Dacentrurus

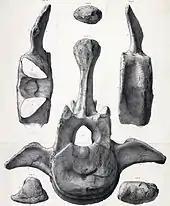
The first caudal vertebra has points on the upper edge of its transverse processes

In 1991, Galton provided a possible diagnosis. The neck consists of twelve vertebrae. The rear third of the neck vertebrae and the entire dorsal series are massively built in that the maximal transverse width of their centra exceeds the maximum anterior-posterior length. In the rear two-thirds of the dorsal series, the pedicels of the neural arches are solid and short with the transverse processes having a minimal angle of 55 degrees with the neural spine. The sacrum consists of seven fused vertebrae preceded by two dorsosacrals. The front tail vertebrae are also massively built with short neural spines ending in massive rounded tops. In the pelvis, the anterior blade of the ilium is short and widening to the front. The ischium tapers to below and is straight in side view. The radius had 69% of the length of the humerus; the ulna 79%. The humerus has 68% of the length of the thighbone and the ilium 85%. At least some plates of the back armour are small with a thick base. At least two pair of stocky spines are present with an expanded base and four pairs of long spines with a small base on the tail.